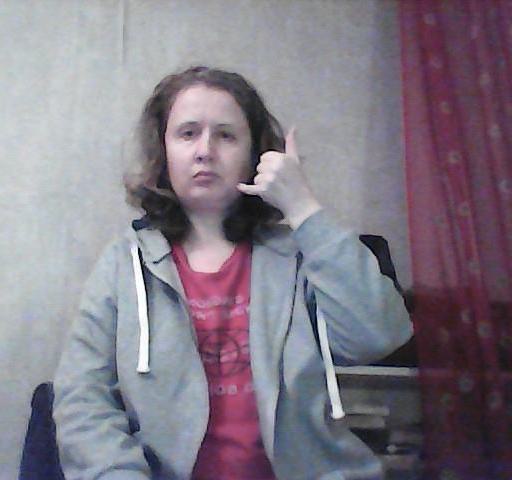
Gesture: call